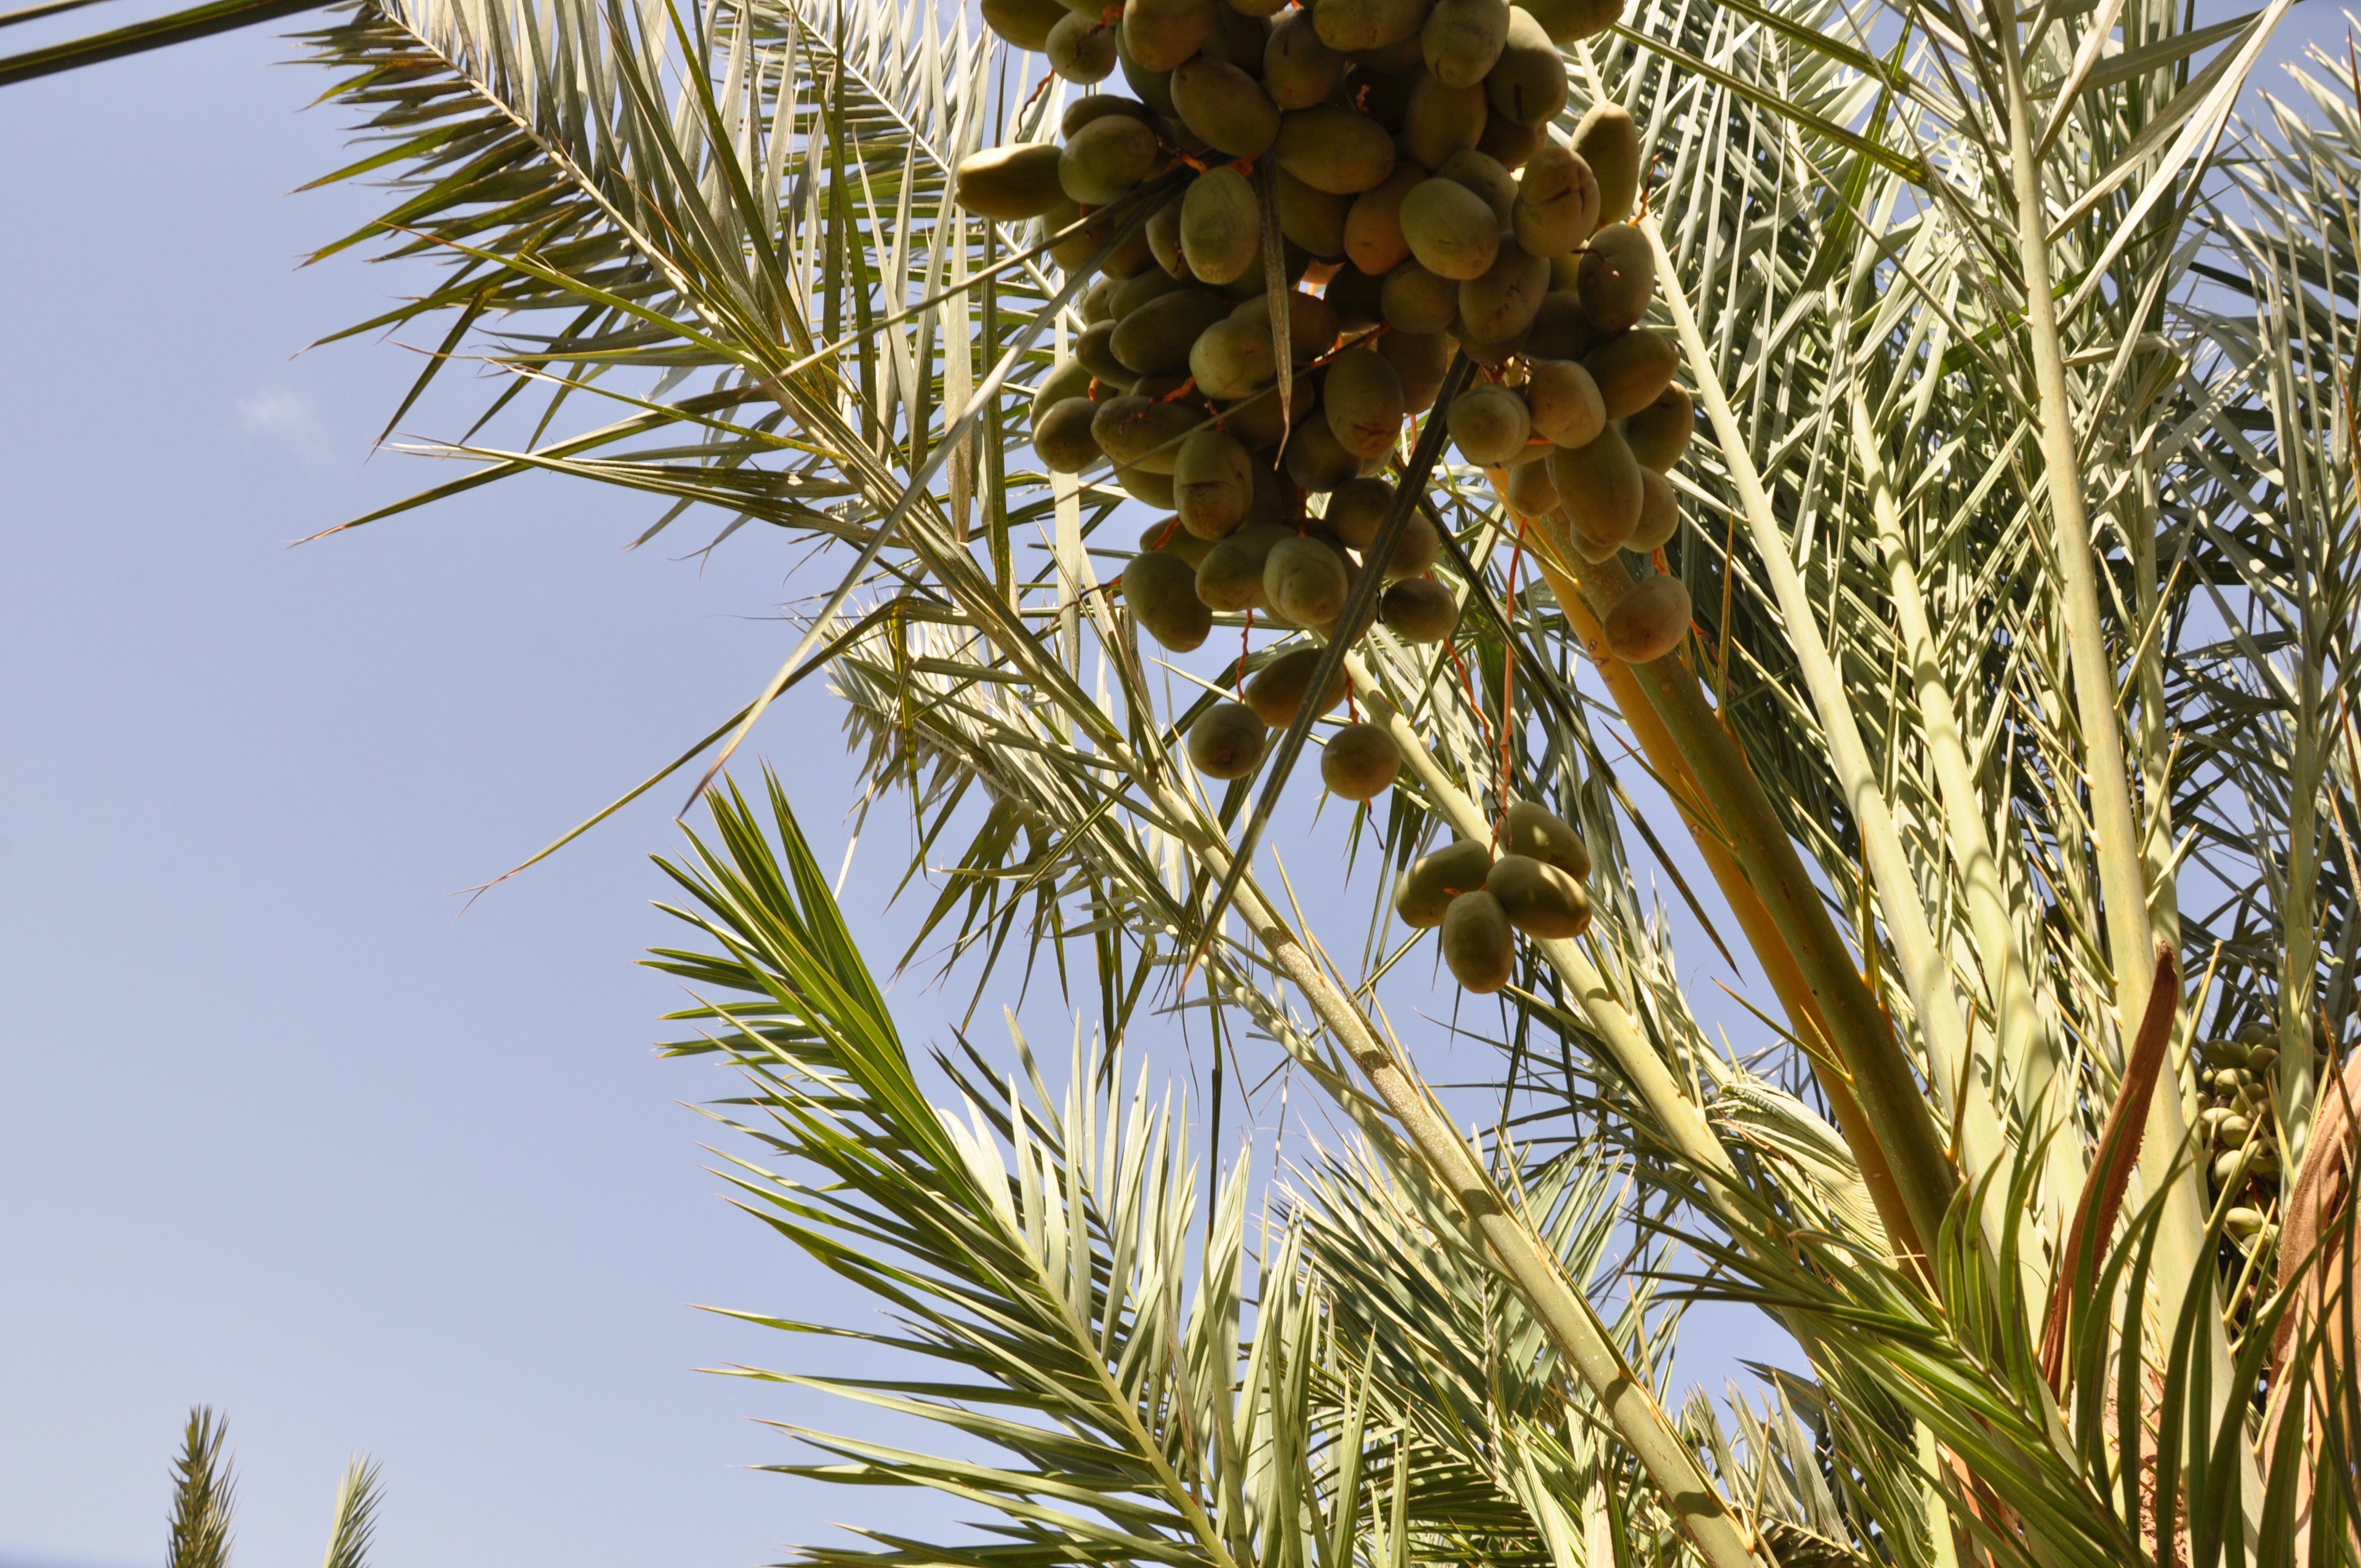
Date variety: Boumajhoul